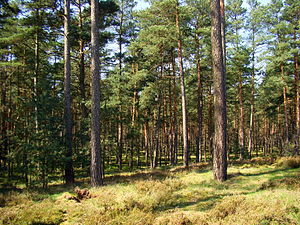
Police (Polen) / Natur (by og omegn) / Natur (omegn)
Wkrzanskaskoven
Police er en by i det vestlige Polen, i Voivodskabet Vestpommern, der er hovedsæde for amtet Powiat policki. Police ligger på Police-sletten ved floder Oder og Gunica, tæt på Szczecin og har 33.152 indbyggere samt et areal på 36,84 km².